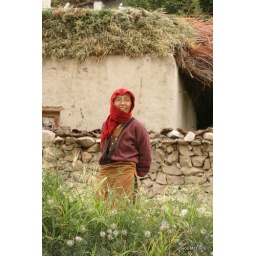
Village woman standing in a field of barley in front of a home in Hemis Shukpachen, Ladakh Region, India